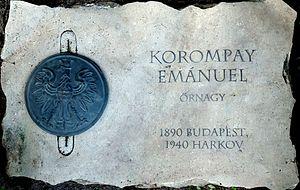
Plaque commémorative à M. Emánuel Aladár Korompay (1890–1940), officier polonais d’origine hongroise, martyre du massacre de Katyń. Elle a été placée à côté d’un chêne planté à la mémoire de l’officier à Óbuda le 8 avril 2011. (parc des Martyres de Katyń, Budapest 3e arr.) Magyar: Korompay Emánuel Aladár (1890–1940) magyar származású lengyel katonatiszt, a katinyi mészárlás áldozatának emléktáblája, melyet 2011. április 8-án helyeztek el az egy emlékére ültetett tölgyfa mellett Óbudán. (Budapest III. ker. Katinyi mártírok parkja)